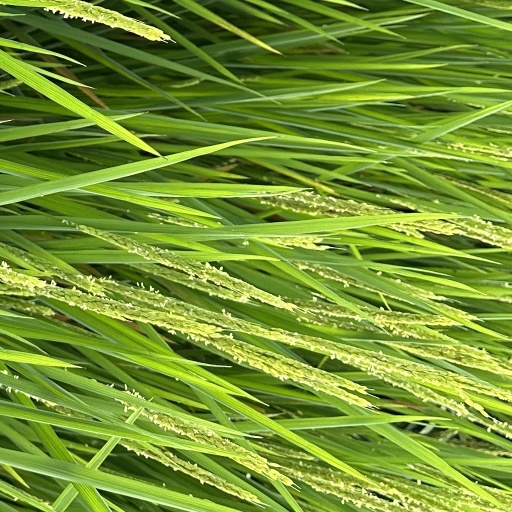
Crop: rice